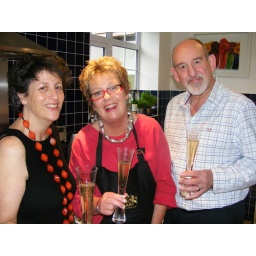
Noel in the kitchen with the girls